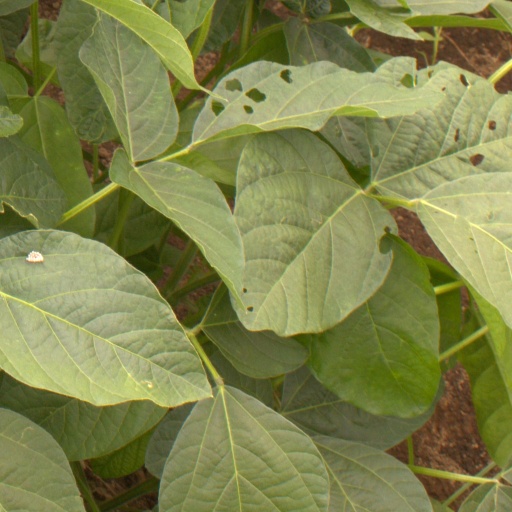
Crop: soybean